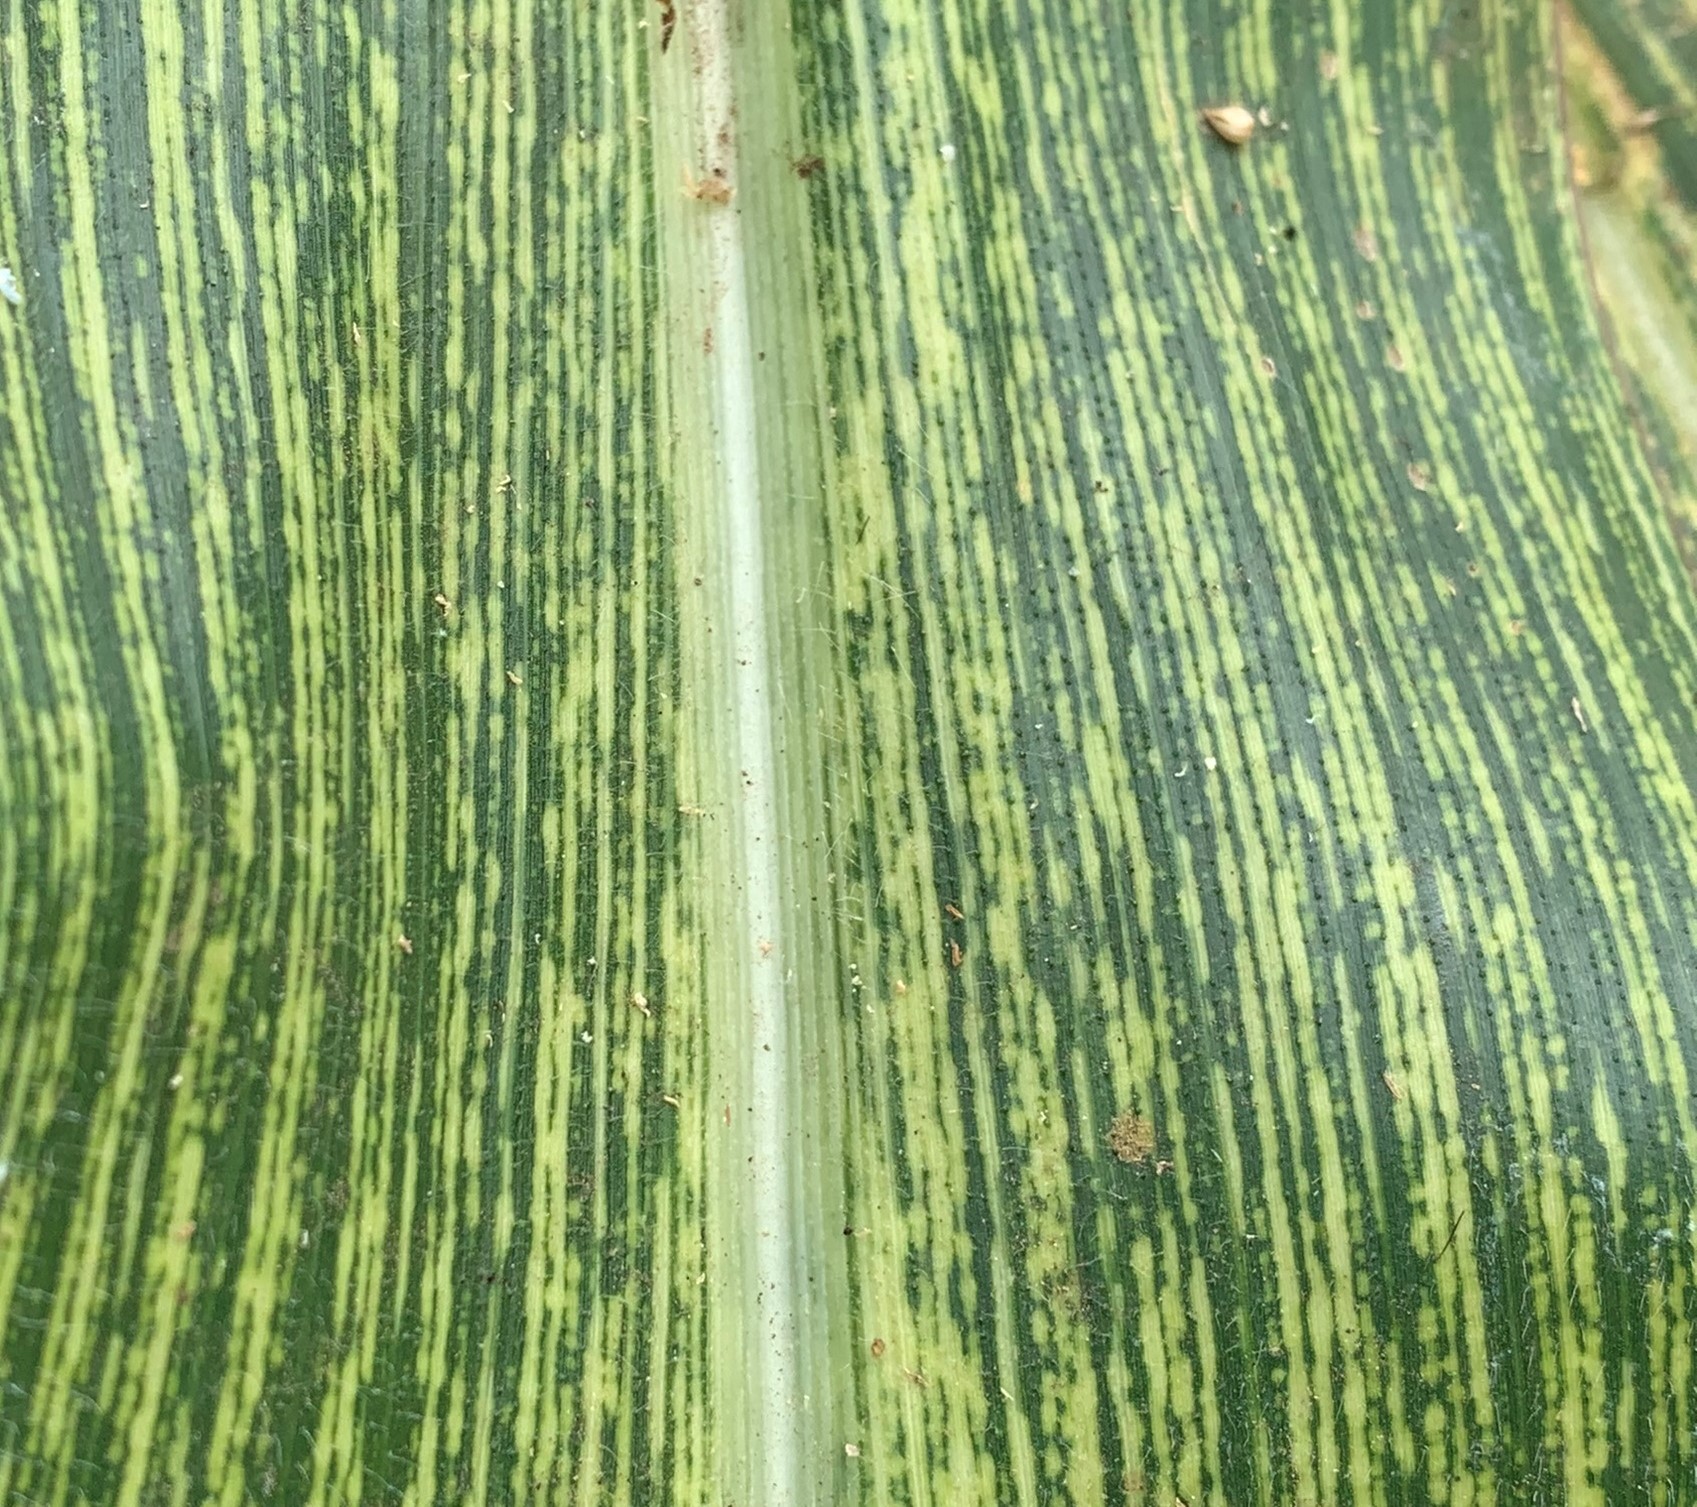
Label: MSV